Stan Wawrinka

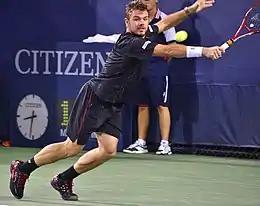
Wawrinka at the 2013 US Open

In the US Open, Wawrinka reached his first Grand Slam semifinal, losing to top seed Novak Djokovic, again in five tightly contested sets. Previously he had defeated No. 5 Tomáš Berdych in four sets in the fourth round and No. 3 and defending champion Andy Murray in straight sets in the quarterfinals.